Evolution of the Daleks

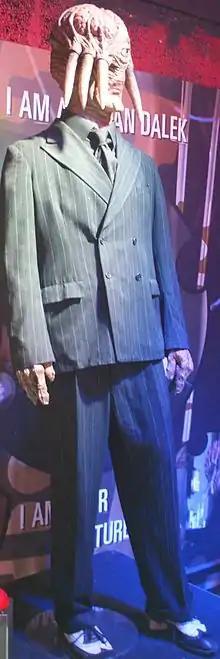
The Human Dalek, as shown at the "Doctor Who" Experience.

After the creation of the hybrid Dalek-human, the Tenth Doctor confronts the Cult of Skaro and helps Martha and Frank escape. As Dalek Sec begins experiencing emotions Dalek Caan and Dalek Jast discuss their lack of confidence in him. The Doctor and Martha return to Hooverville, which is attacked by the Daleks. Although Solomon is killed, Dalek Sec orders the Doctor to be brought to him alive.